Fall of Mazar-i-Sharif

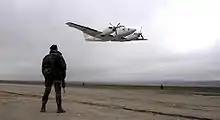
The Airfield was rehabilitated and operational by December 2001

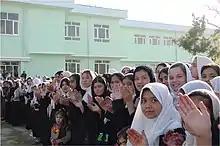
Students at the 2002 reopening of the Sultan Razia school after its destruction

The fall of the city proved to be a "major shock", since the United States Central Command had originally believed that the city would remain in Taliban hands well into the following year and that any battle would be "a very slow advance". Mazar-i-Sharif was strategically important. Its capture opened supply routes and provided an airstrip inside the country for American aircraft. The battle was the Taliban's first major defeat and precipitated a rapid transfer of territory in northern Afghanistan. Following rumors that Mullah Dadullah might be headed to recapture the city with as many as 8,000 Taliban fighters, a thousand U.S. Army Rangers were airlifted into the city, which provided the first solid foothold from which Kabul and Kandahar could be reached.